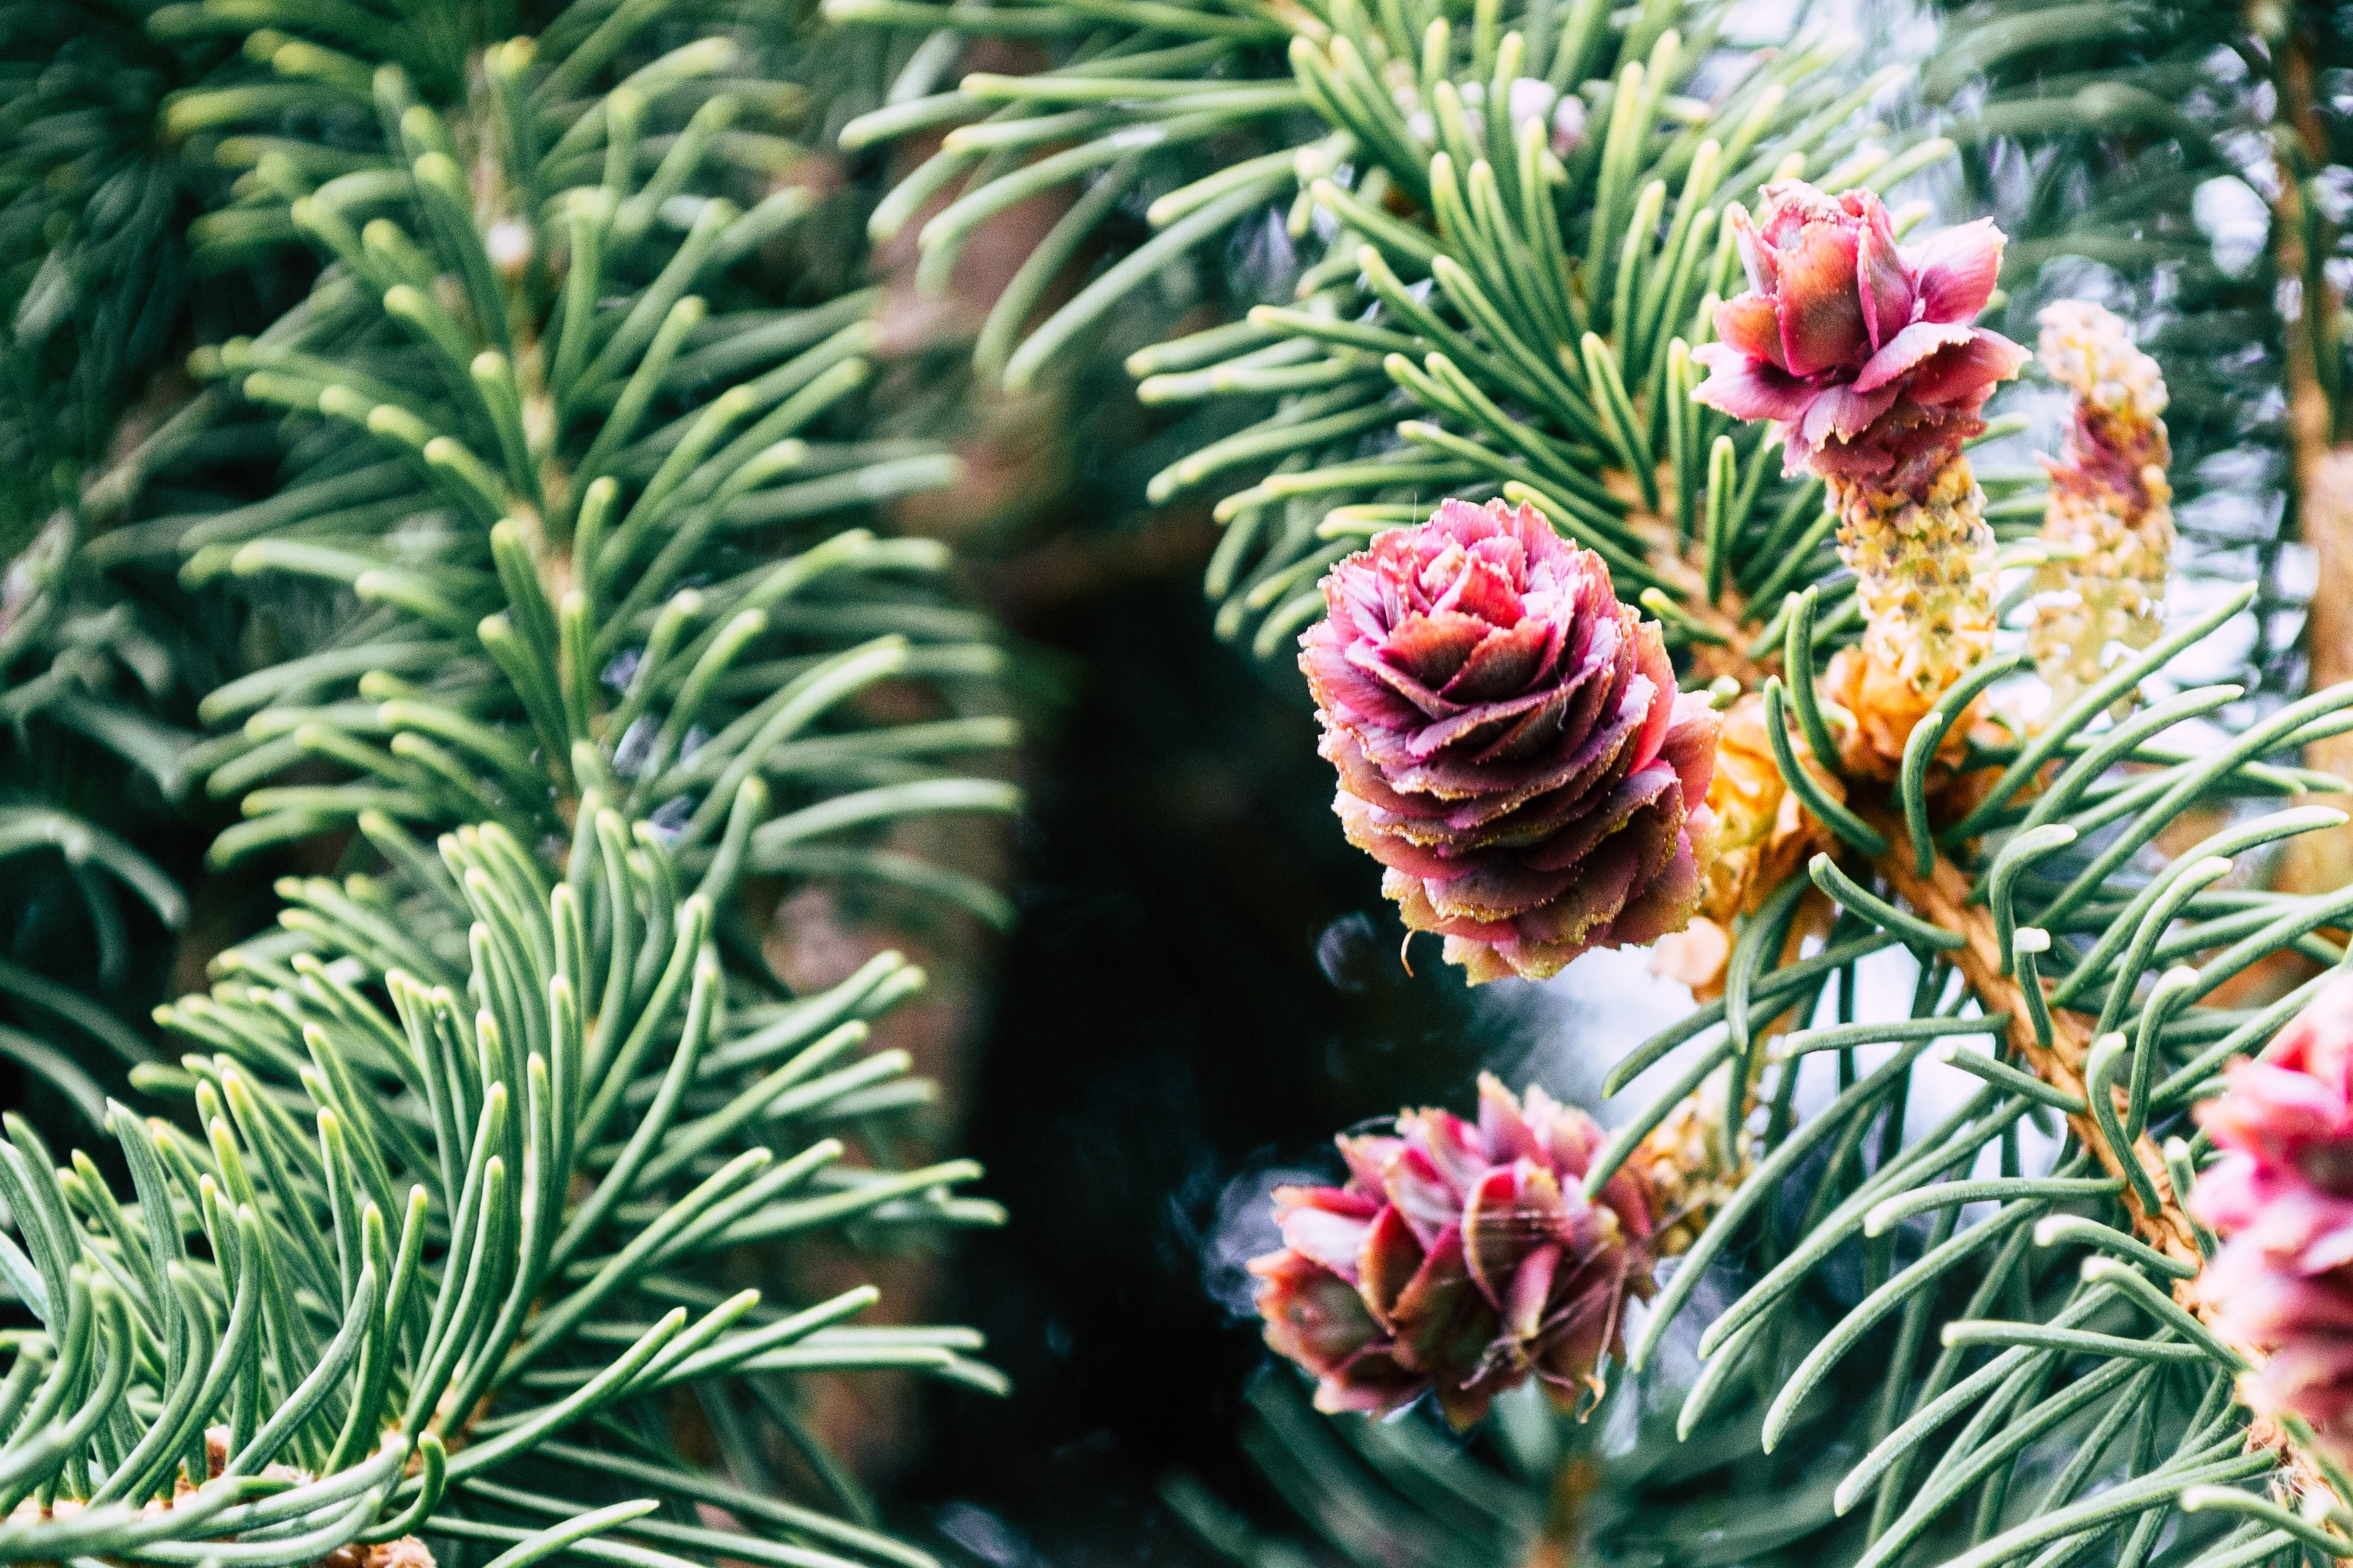
shortleaf black spruce, Columbian spruce, balsam fir, Yellow fir, Jack pine, lodgepole pine, red pine, silvertip fir, oregon pine, Canadian fir, Singleleaf pine, plant, shortstraw pine, sitka spruce, sugar pine, flower, Colorado spruce, tree, Two needle pinyon pine, loblolly pine, biome, American larch, pine, larch, pine family, conifer, fir, botany, western yellow pine, Larix lyalliiSubalpine Larch, leaf, spruce, branch, flowering plant, cypress family, conifer cone, white pine, natural material, evergreen, rosemary